Nunor Bora

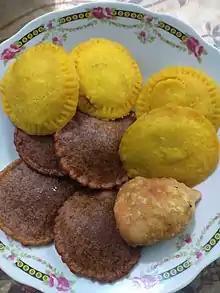
Nunor Bora and Handesh

Nunor Bora are made by adding blended onion, ginger, and garlic to a large saucepan of boiling water, alongside some salt and turmeric powder. Sometimes, ground panch puran is added to enhance the taste and aroma.